Kerman

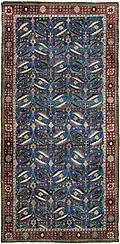
A Kerman carpet

The economy of Kerman is mostly based on farming, notably nut farming and also mining.Pistachios are an important part of the economy in Kerman.